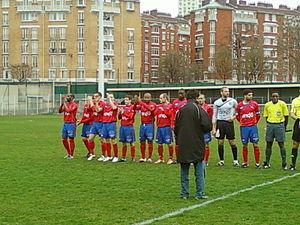
Equipe du FC Chartres lors du match Paris FC B-Chartres du 13 mars 2011
Chartres est la préfecture du département d'Eure-et-Loir, dans la région Centre-Val de Loire. La ville se situe à quatre-vingt-dix kilomètres de Paris.
Le C' Chartres Football est un club de football français situé à Chartres dans le département d'Eure-et-Loir en région Centre-Val de Loire. Le CCF est fondé en 2018 à la suite de la fusion entre le FC Chartres et Chartres Horizon, le premier est déjà issu du Vélo Sport chartrain et du Sporting Club.